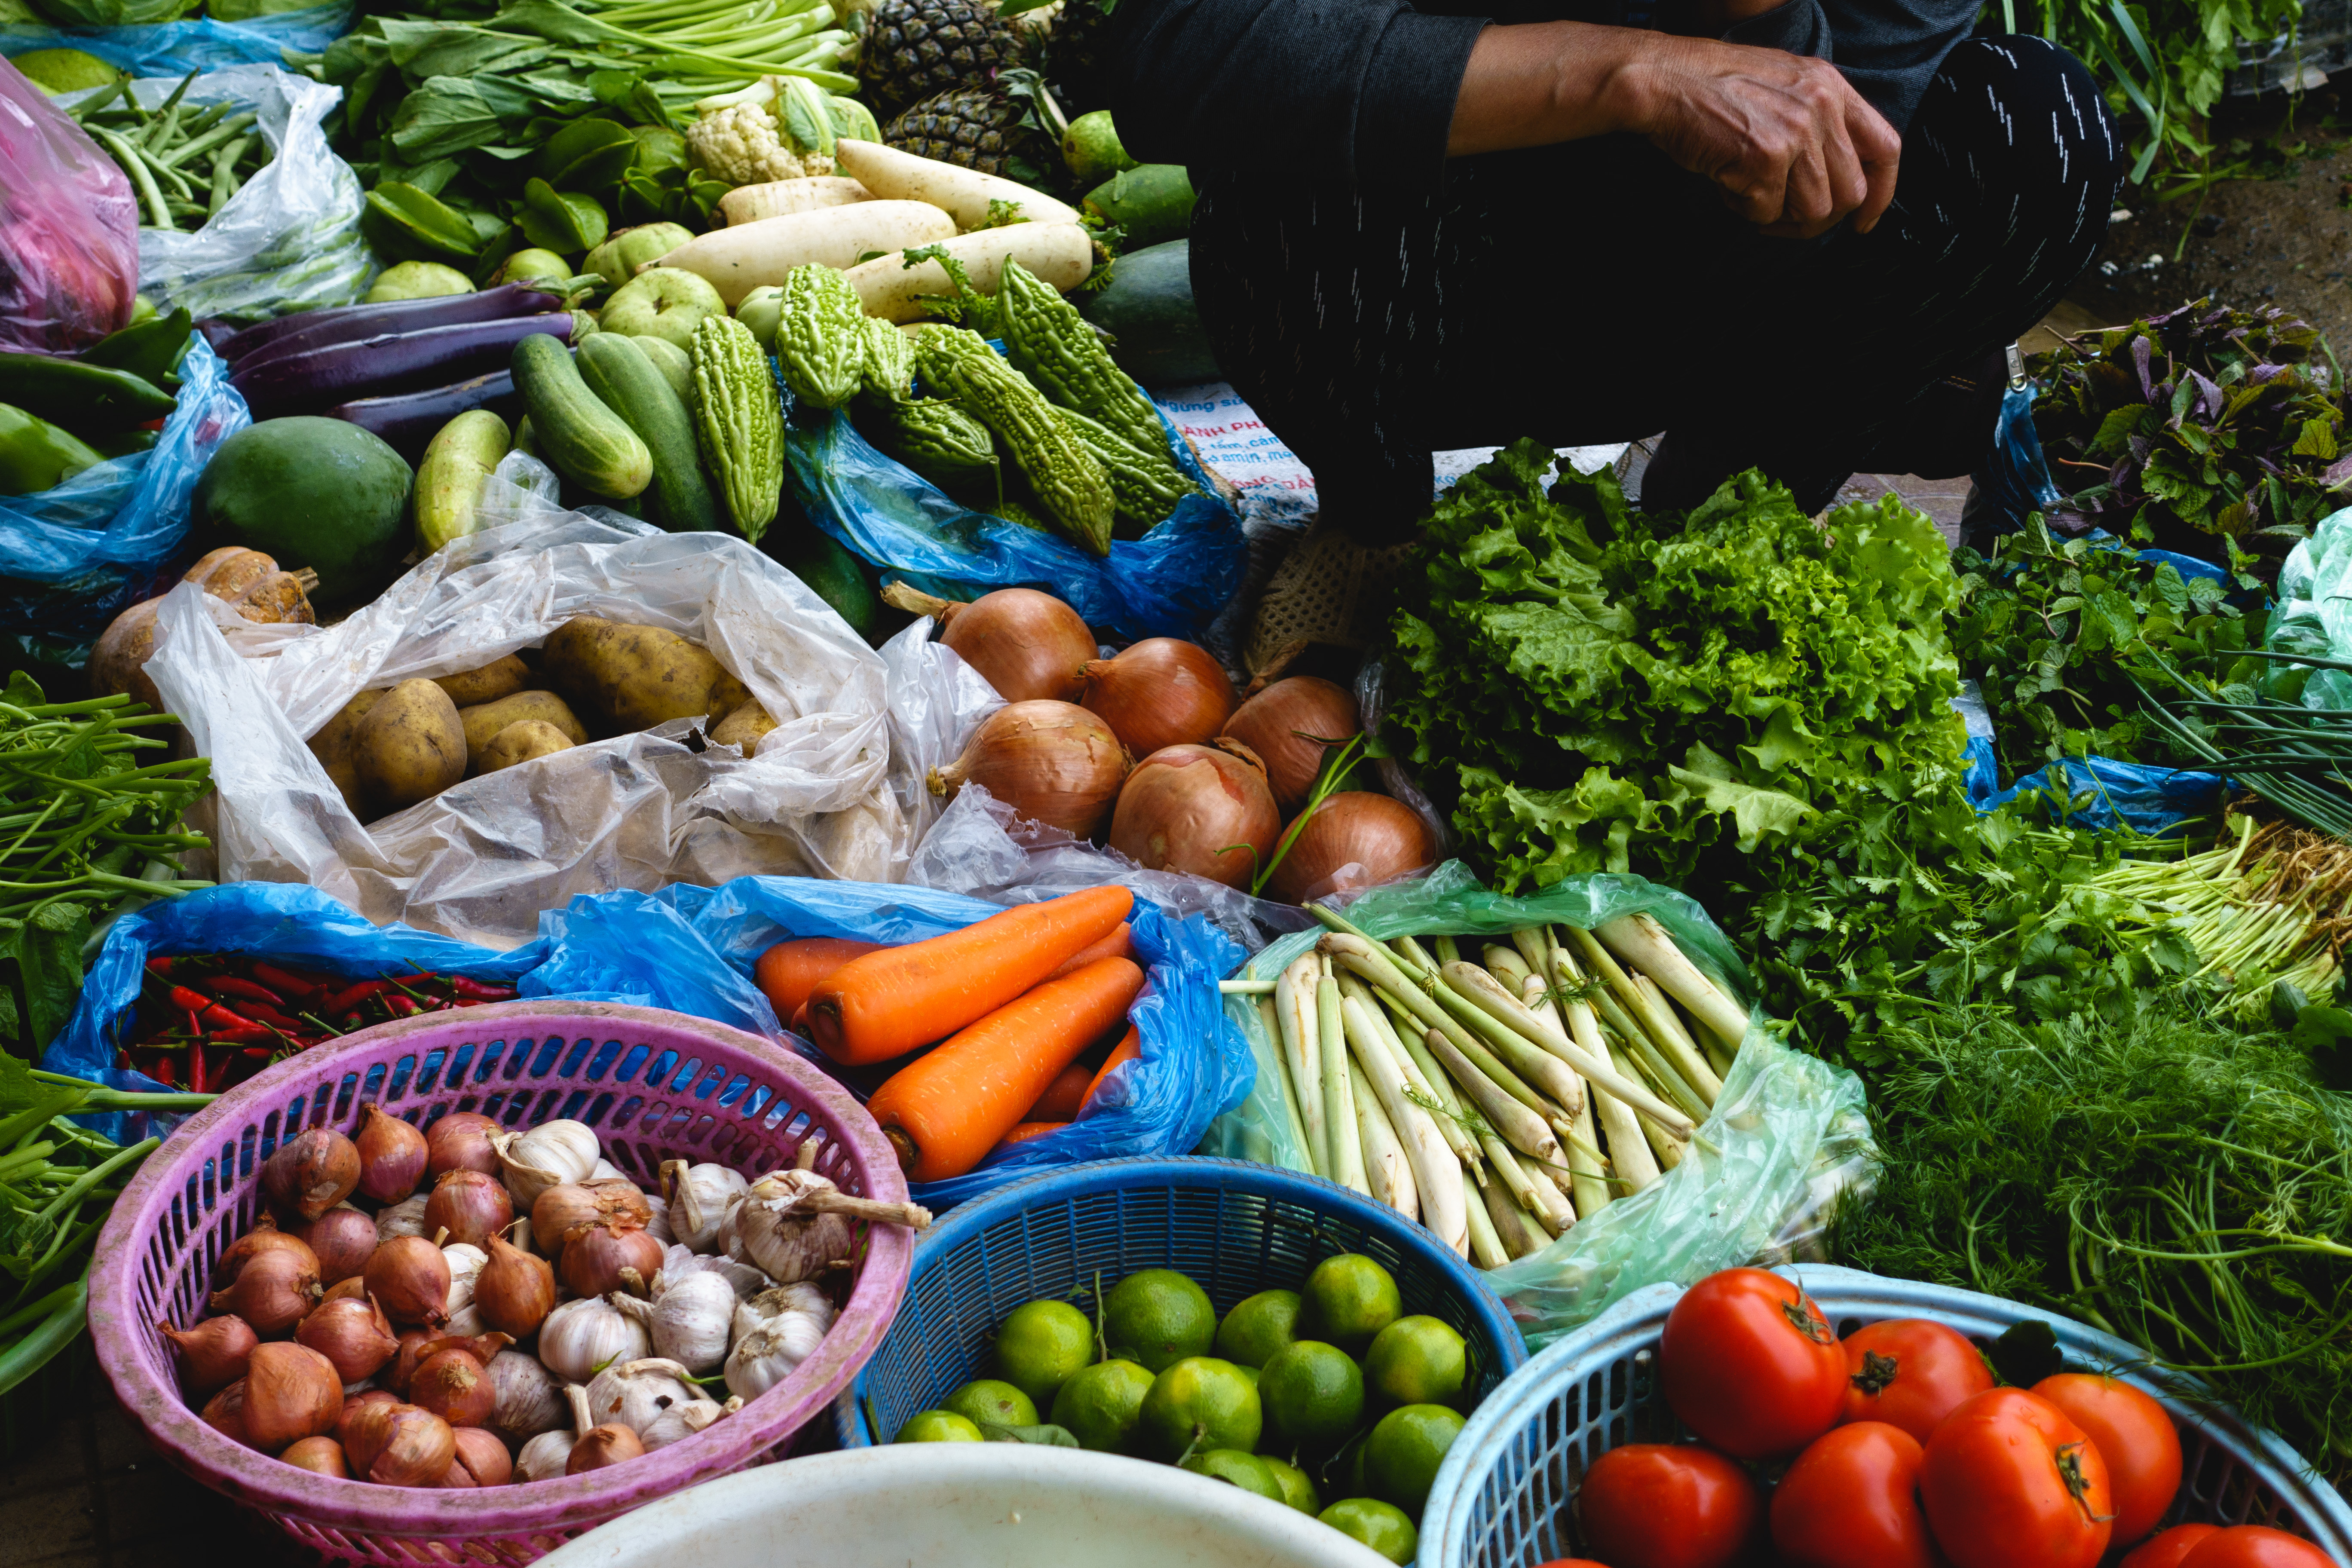
natural foods, local food, whole food, vegetable, marketplace, selling, food, vegan nutrition, market, superfood, vegetarian food, Food group, leaf vegetable, public space, produce, fruit, plant, cruciferous vegetables, legume, greengrocer, root vegetable, cuisine, carrot